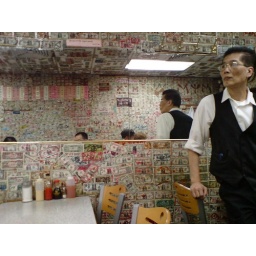
69 restaurant in chinatown, new york city. its wall paper is made of money.